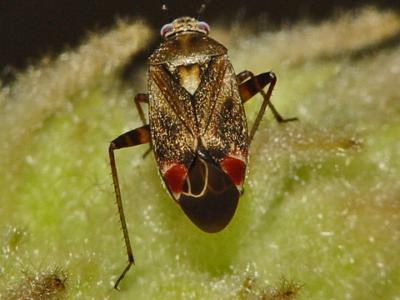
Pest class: lygus_bug